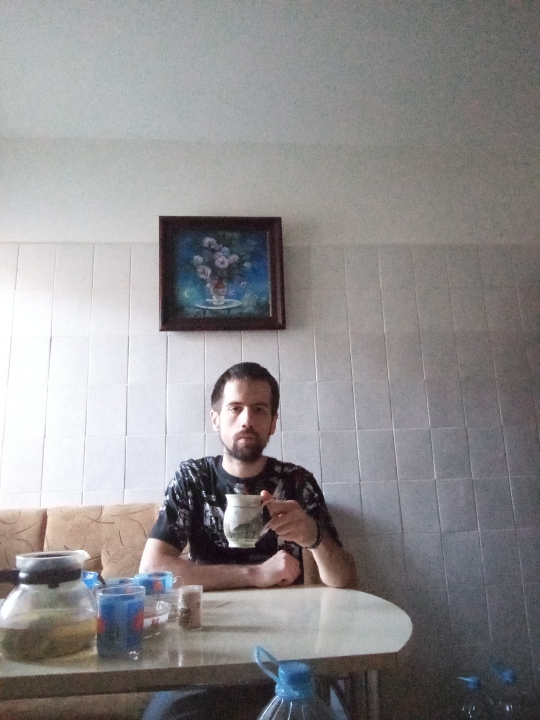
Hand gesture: no_gesture